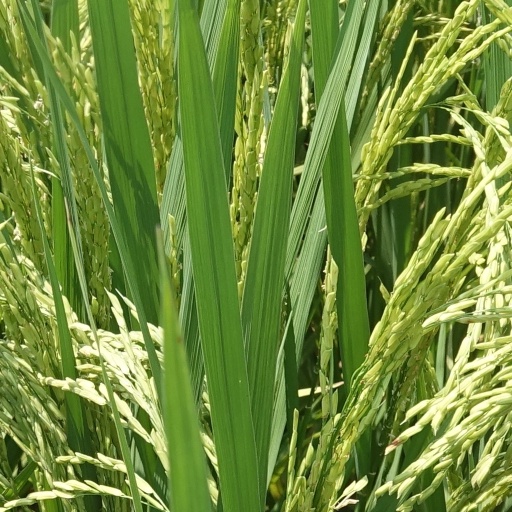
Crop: rice